History of Real Madrid CF

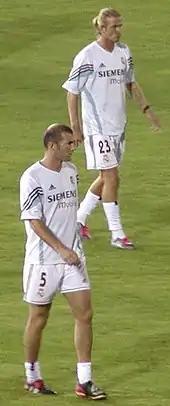
Zinedine Zidane (left) and David Beckham (right) were two prominent "Galácticos".

The few days after capturing the 2002–03 league title were mired with controversy. The first controversial decision came when Pérez sacked winning coach Vicente del Bosque after Real's sporting director claimed that Del Bosque was not the right man for the job; they wanted someone young to shake up the team. The turning atmosphere continued when Madrid legend and captain Fernando Hierro left the club after a disagreement with management, as did Steve McManaman. However, the club toured Asia in pre-season and introduced newly signed "galáctico" David Beckham. Pérez and his directors refused to renew Claude Makélélé's contract with an improved salary, upsetting Makélélé who asked for a transfer, eventually moving to Chelsea. In the final days of the transfer window, Fernando Morientes also left the club, joining French Ligue 1 side Monaco on loan. Real Madrid, with newly appointed coach Carlos Queiroz, began their domestic league slowly after a hard-fought win over Real Betis.